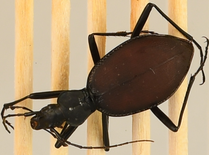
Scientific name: Scaphinotus angusticollis
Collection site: Abby Road NEON (ABBY), plot ABBY_006